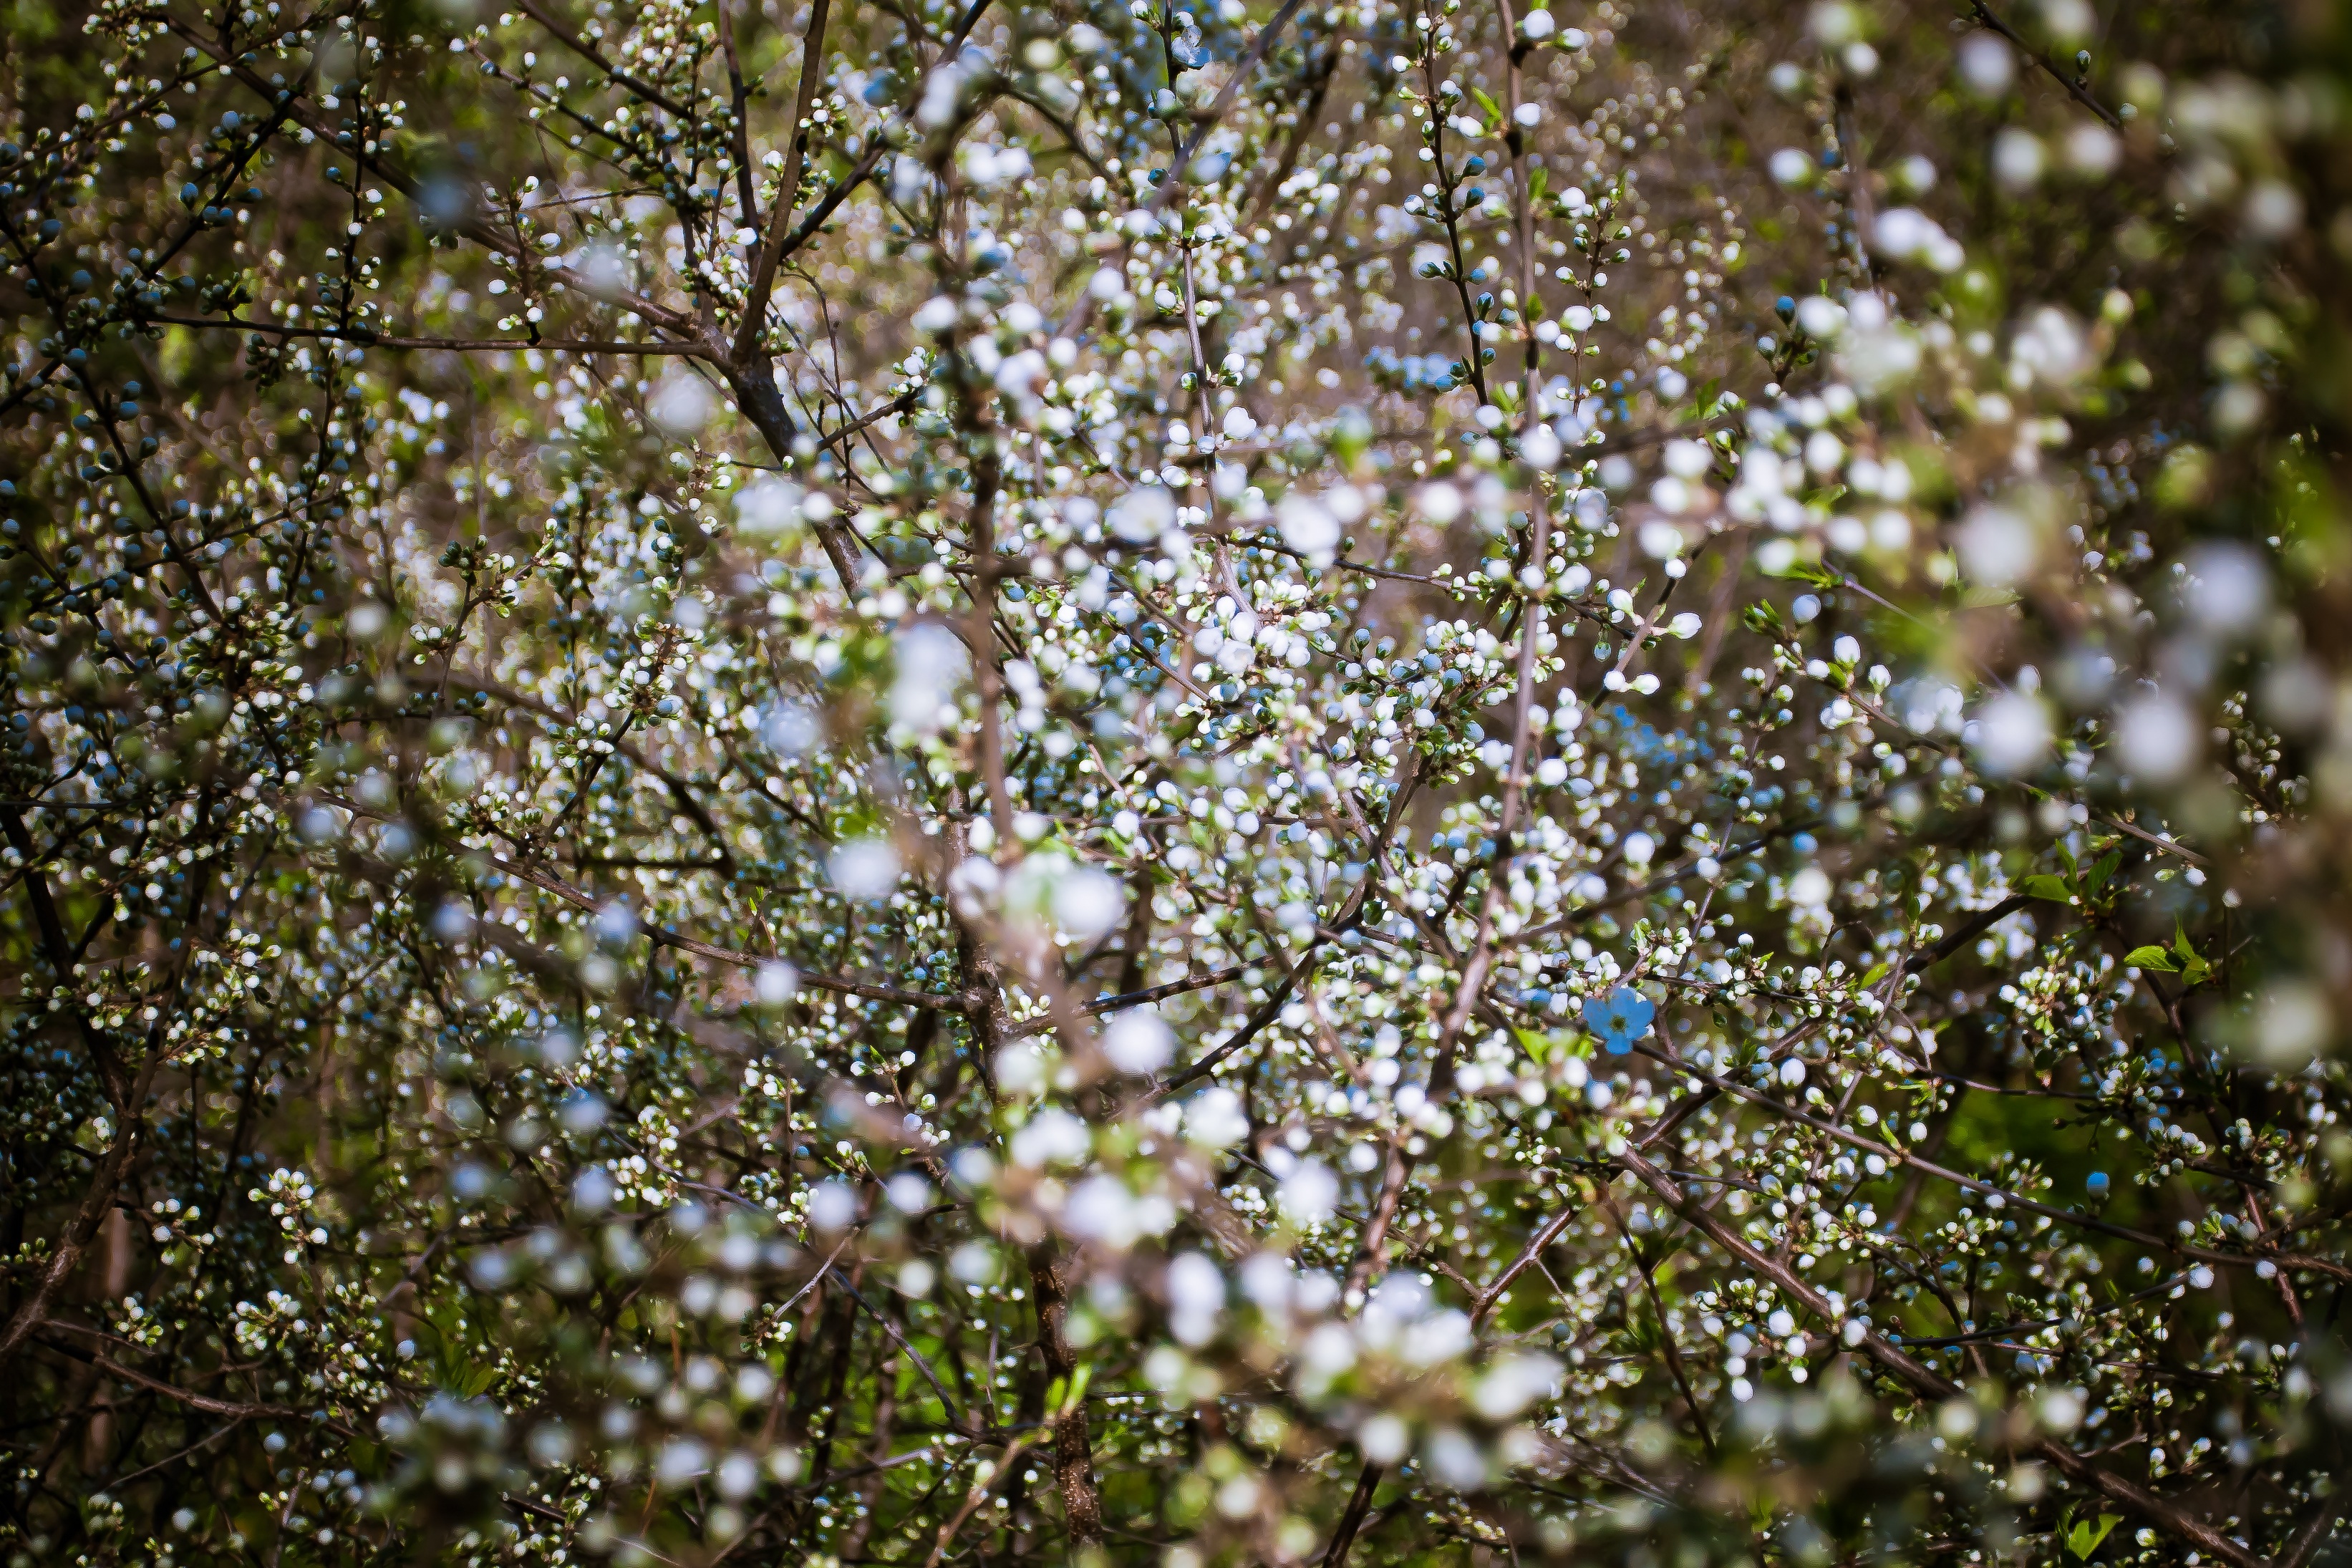
tree, nature, forest, branch, blossom, plant, sunlight, leaf, flower, spring, green, autumn, botany, flora, season, twig, shrub, woodland, macro photography, woody plant, land plant